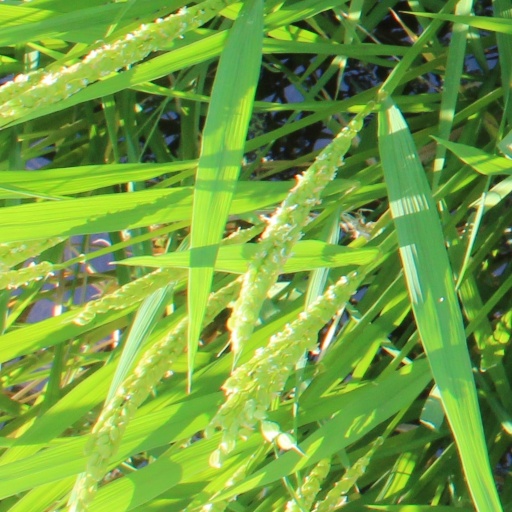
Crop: rice